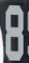
Number: 8